Murder of S. Vithiya

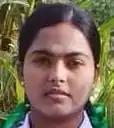

Sivaloganathan Vithiya (25 November 1996 – 13 May 2015) was an 18 year old Sri Lankan Tamil schoolgirl who was gang raped and murdered on the island of Pungudutivu in northern Sri Lanka in May 2015.